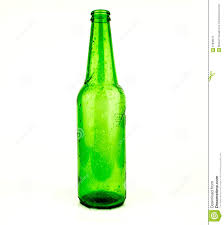
Label: glass